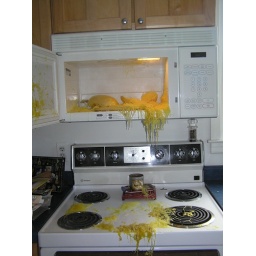
Minor kitchen accident, had I been standing in front of the microwave I would have had major head trauma!